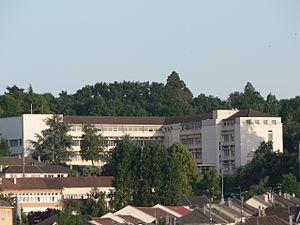
Institut d'Ingénierie Informatique de Limoges (3iL), vue de loin
L'Institut d'ingénierie informatique de Limoges, ou 3iL est l'une des 205 écoles d'ingénieurs françaises accréditées au 1ᵉʳ septembre 2018 à délivrer un diplôme d'ingénieur. Elle forme des ingénieurs en informatique.
Limoges est une commune en Nouvelle-Aquitaine située au Grand Sud-Ouest de la France, préfecture du département de la Haute-Vienne et chef-lieu de la région historique Limousin.